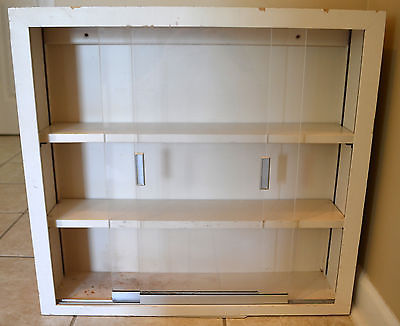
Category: cabinet